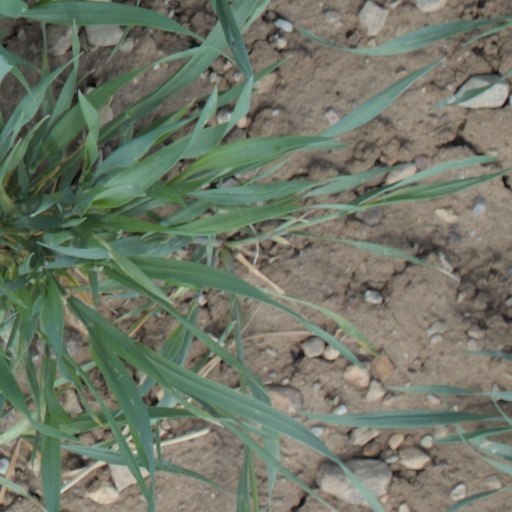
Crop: wheat